Getting to Know the General: The Story of an Involvement

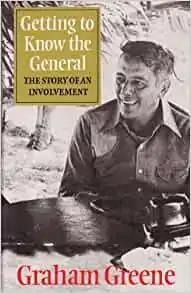
First edition (UK)

Getting to Know the General: The Story of an Involvement is a travel book and memoir by Graham Greene, published in 1984.